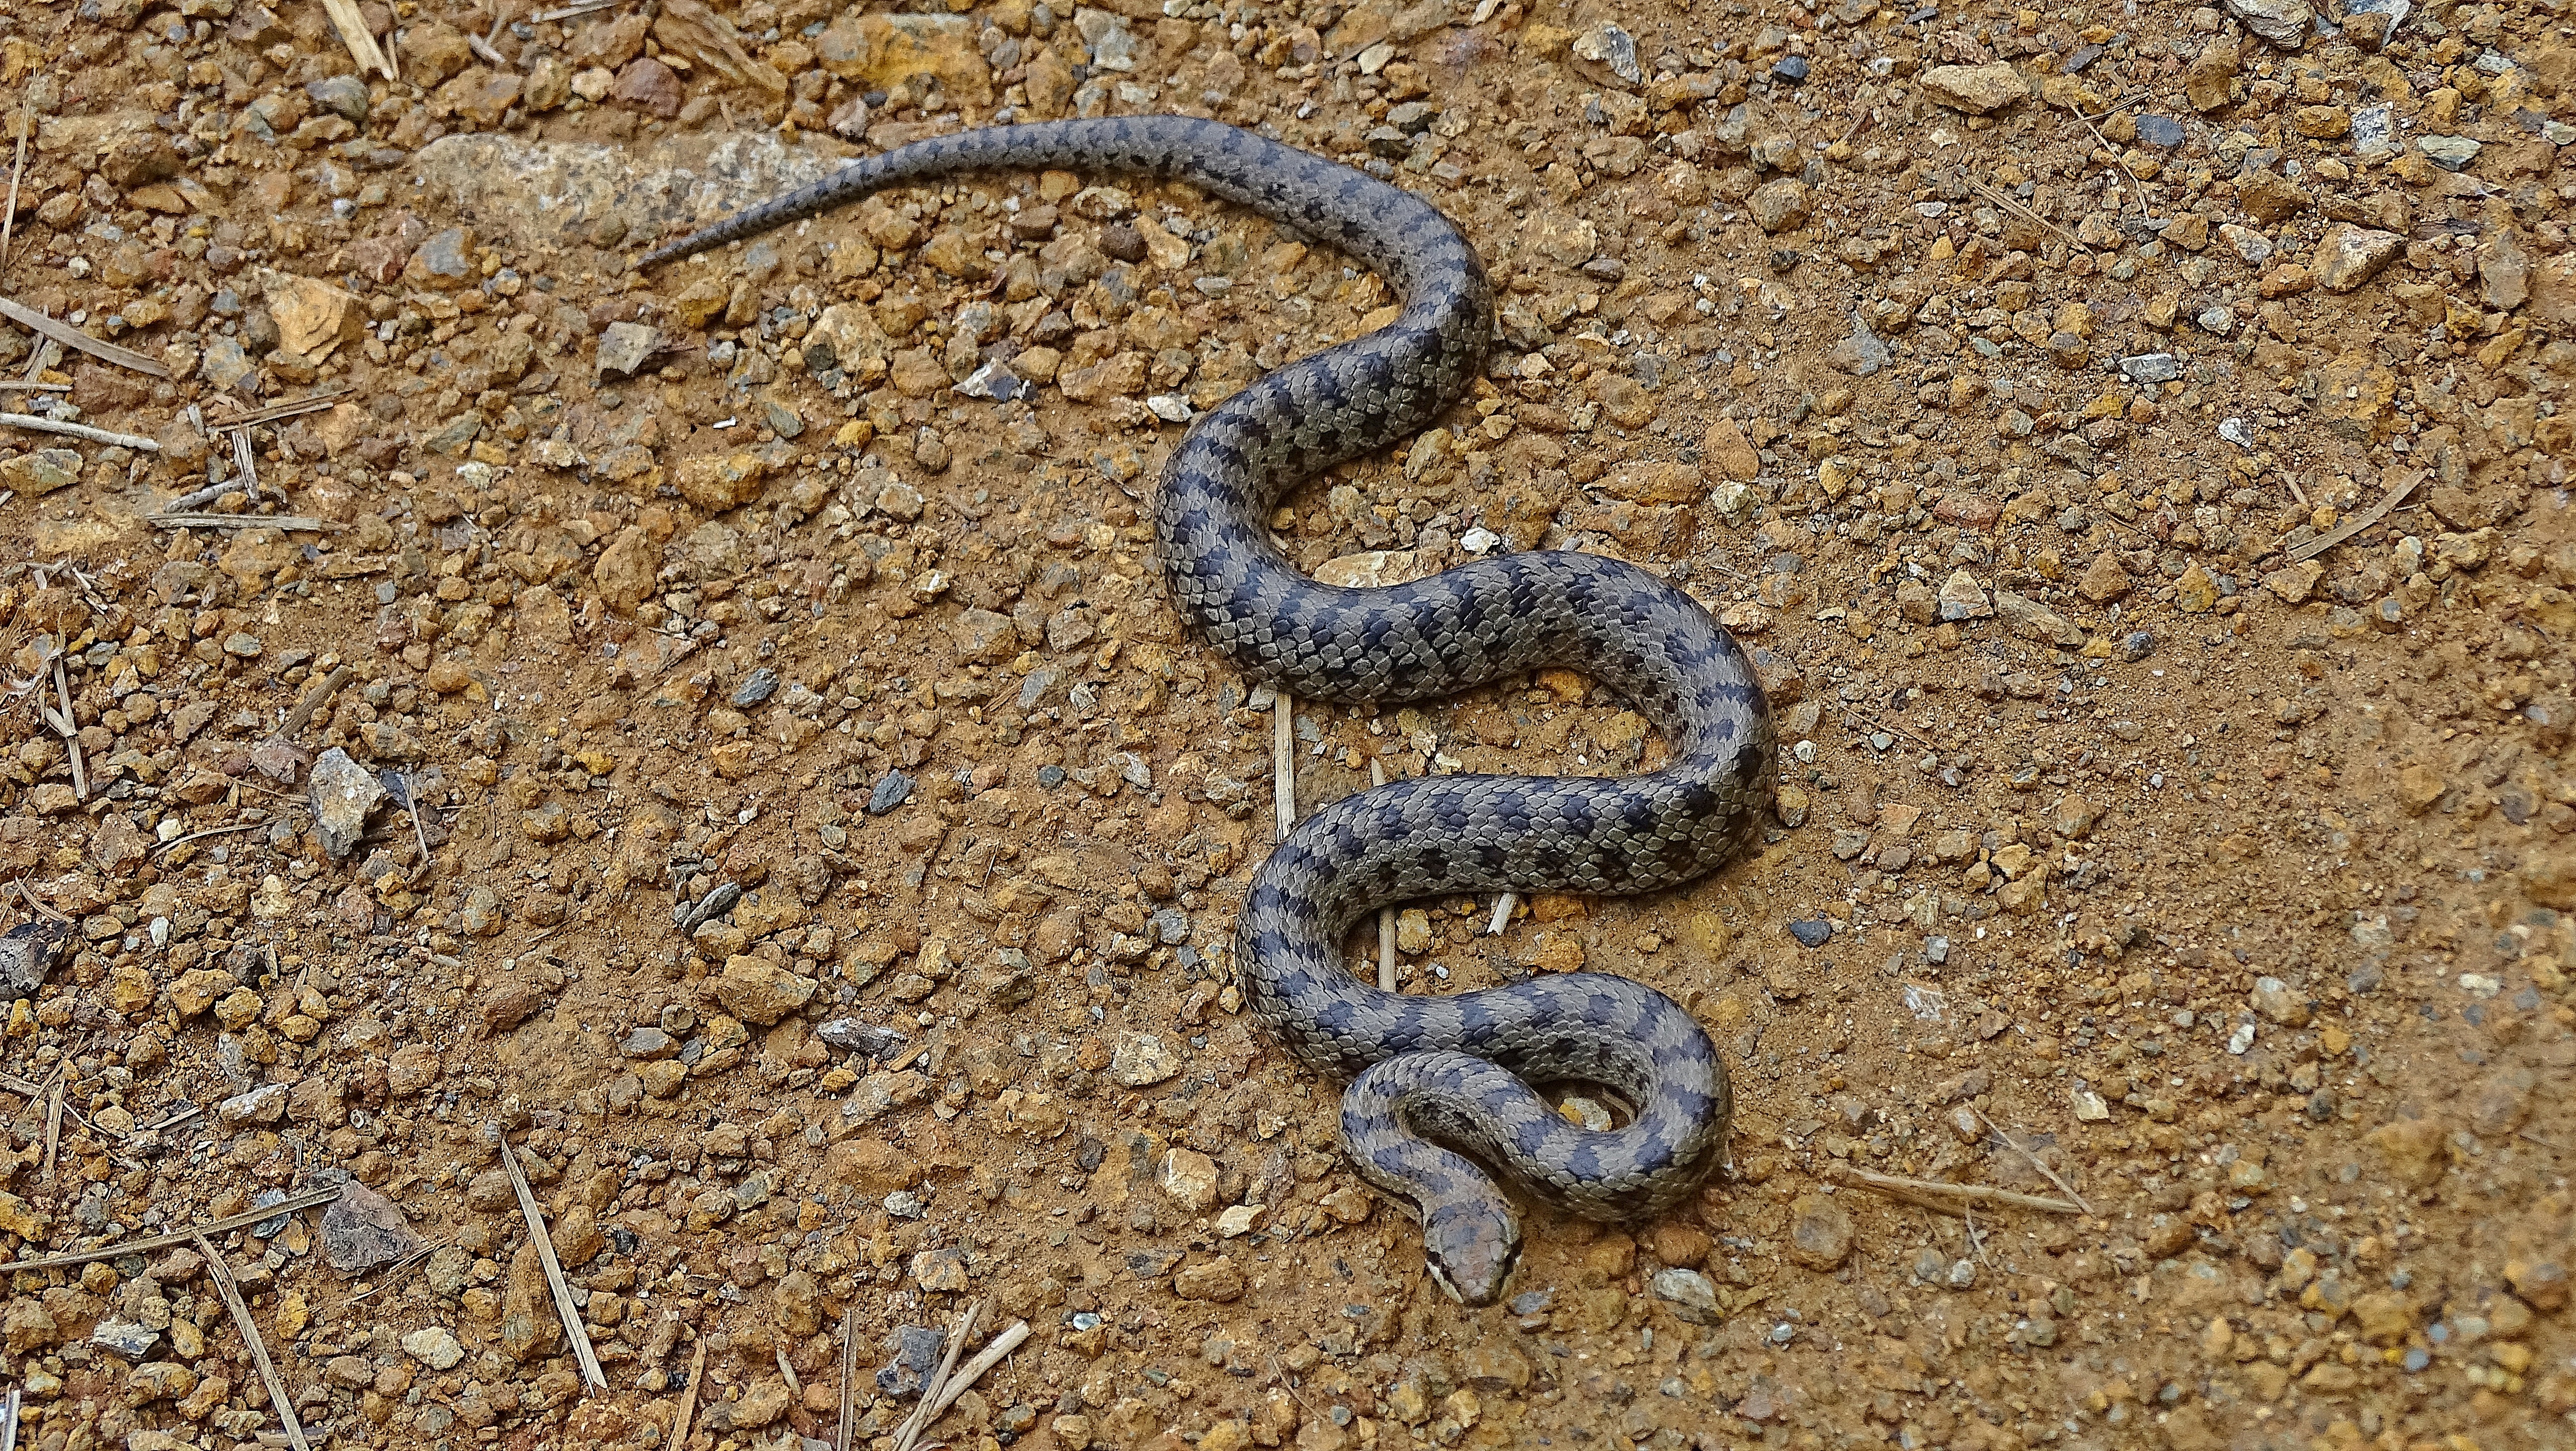
track, wildlife, soil, reptile, fauna, snake, rattlesnake, vertebrate, serpent, viper, tessellated, grass snake, elapidae, forester, garter snake, colubridae, sidewinder, scaled reptile, hognose snake, kingsnake, anguidae